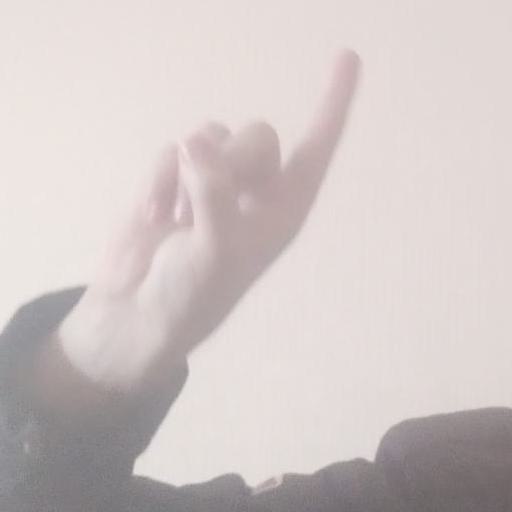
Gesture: one